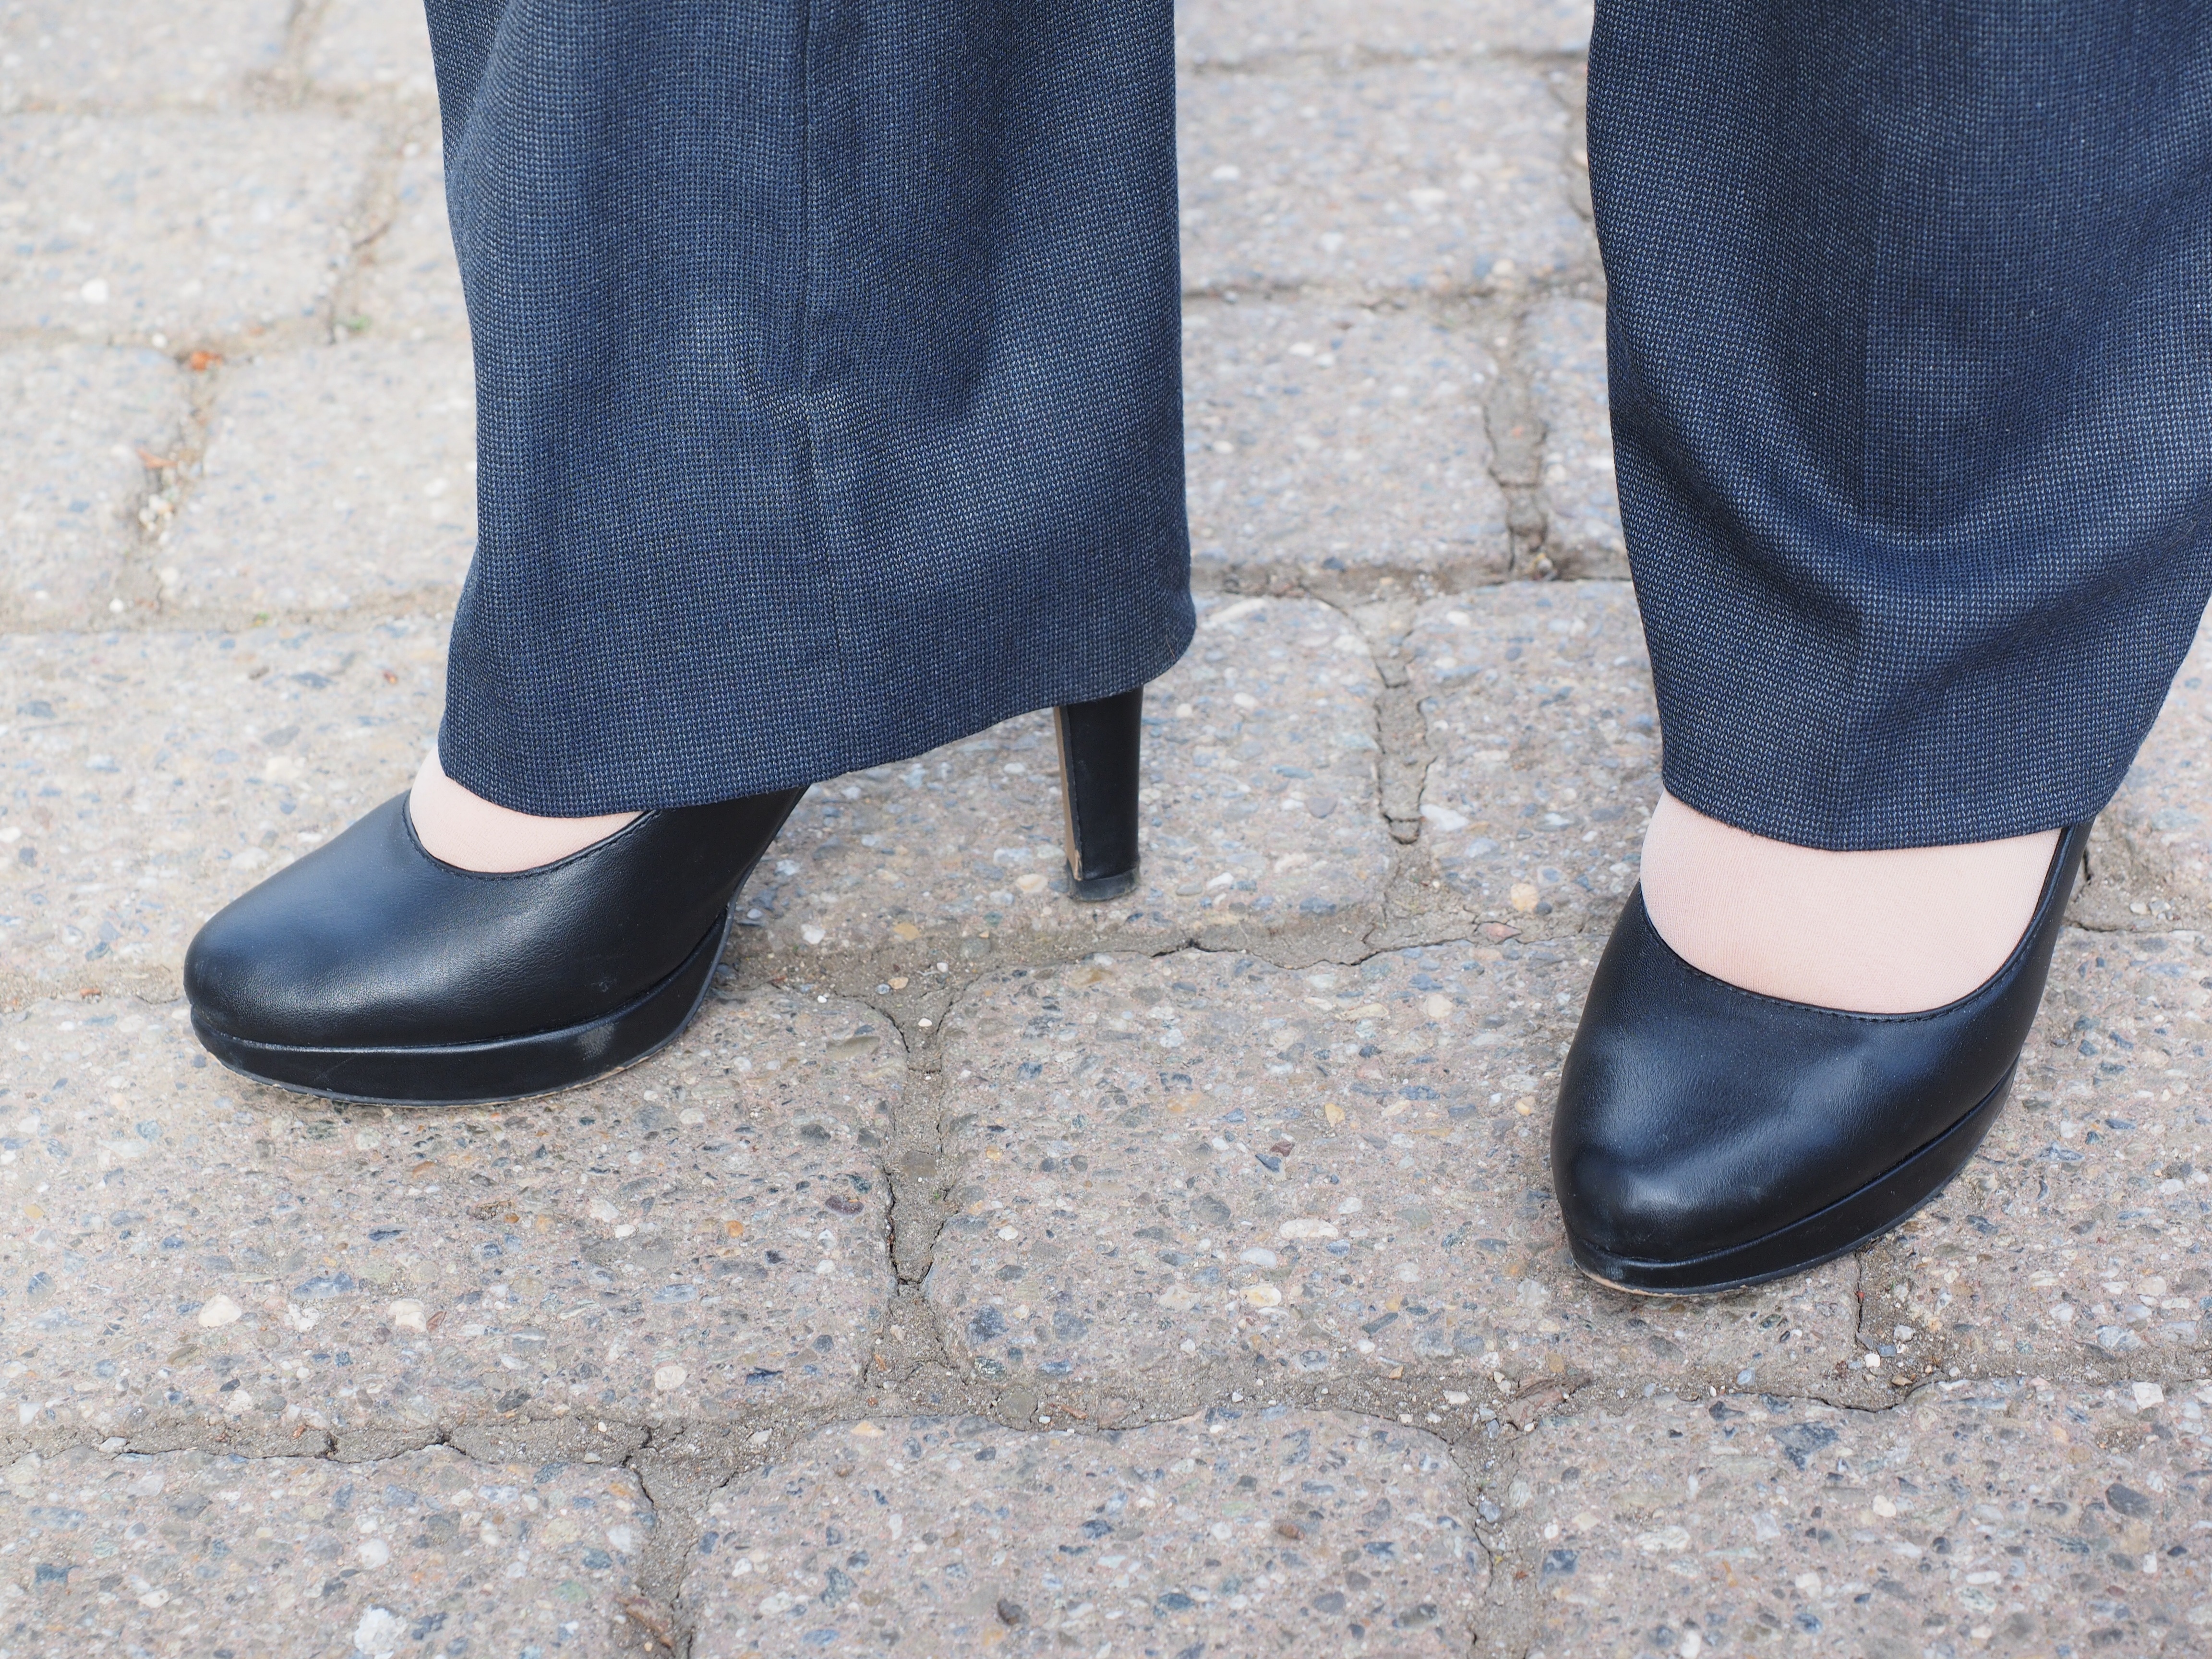
shoe, leather, feet, boot, leg, shine, fashion, blue, black, human body, pants, textile, shoes, footwear, elegant, fashionable, paragraph, women's shoes, high heeled footwear, outdoor shoe, riding boot